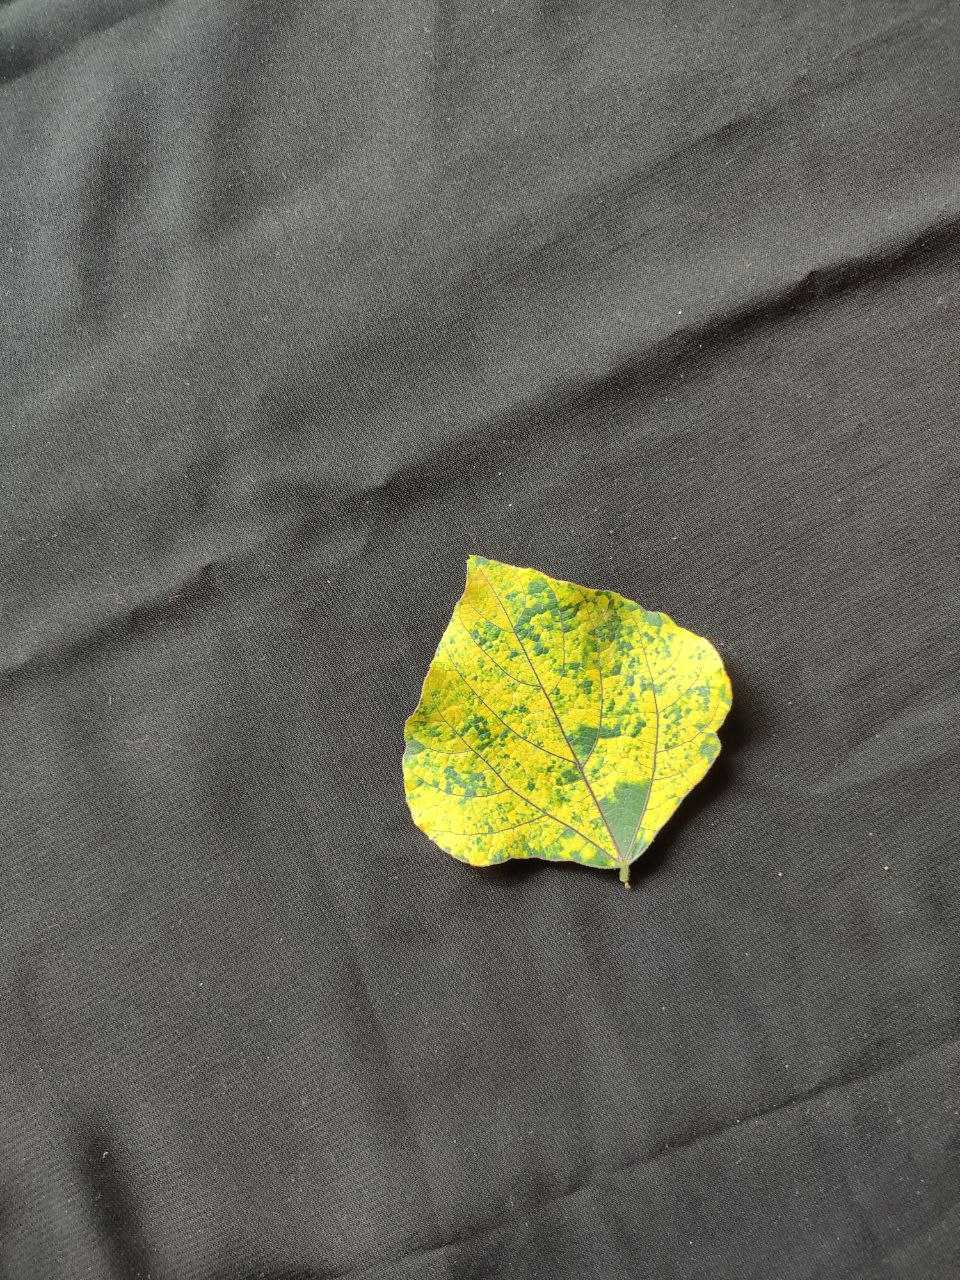
Crop: bean
Leaf condition: Mosaic Virus